New York Central Railroad

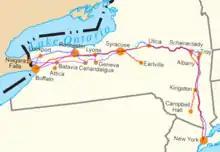
A map of the water level routes of the New York Central Railroad (in purple), the West Shore Railroad (in red), and the Erie Canal (in blue)

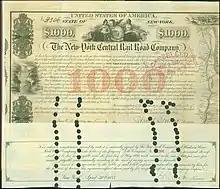
Bond of the New York Central Railroad Company, issued August 1, 1853 and signed by Erastus Corning

Albany industrialist and Mohawk Valley Railroad owner Erastus Corning managed to unite the above railroads together into one system, and on March 17, 1853, executives and stockholders of each company agreed to merge. The merger was approved by the state legislature on April 2 and, on May 17, 1853, the New York Central Railroad was formed.